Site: brandenburg
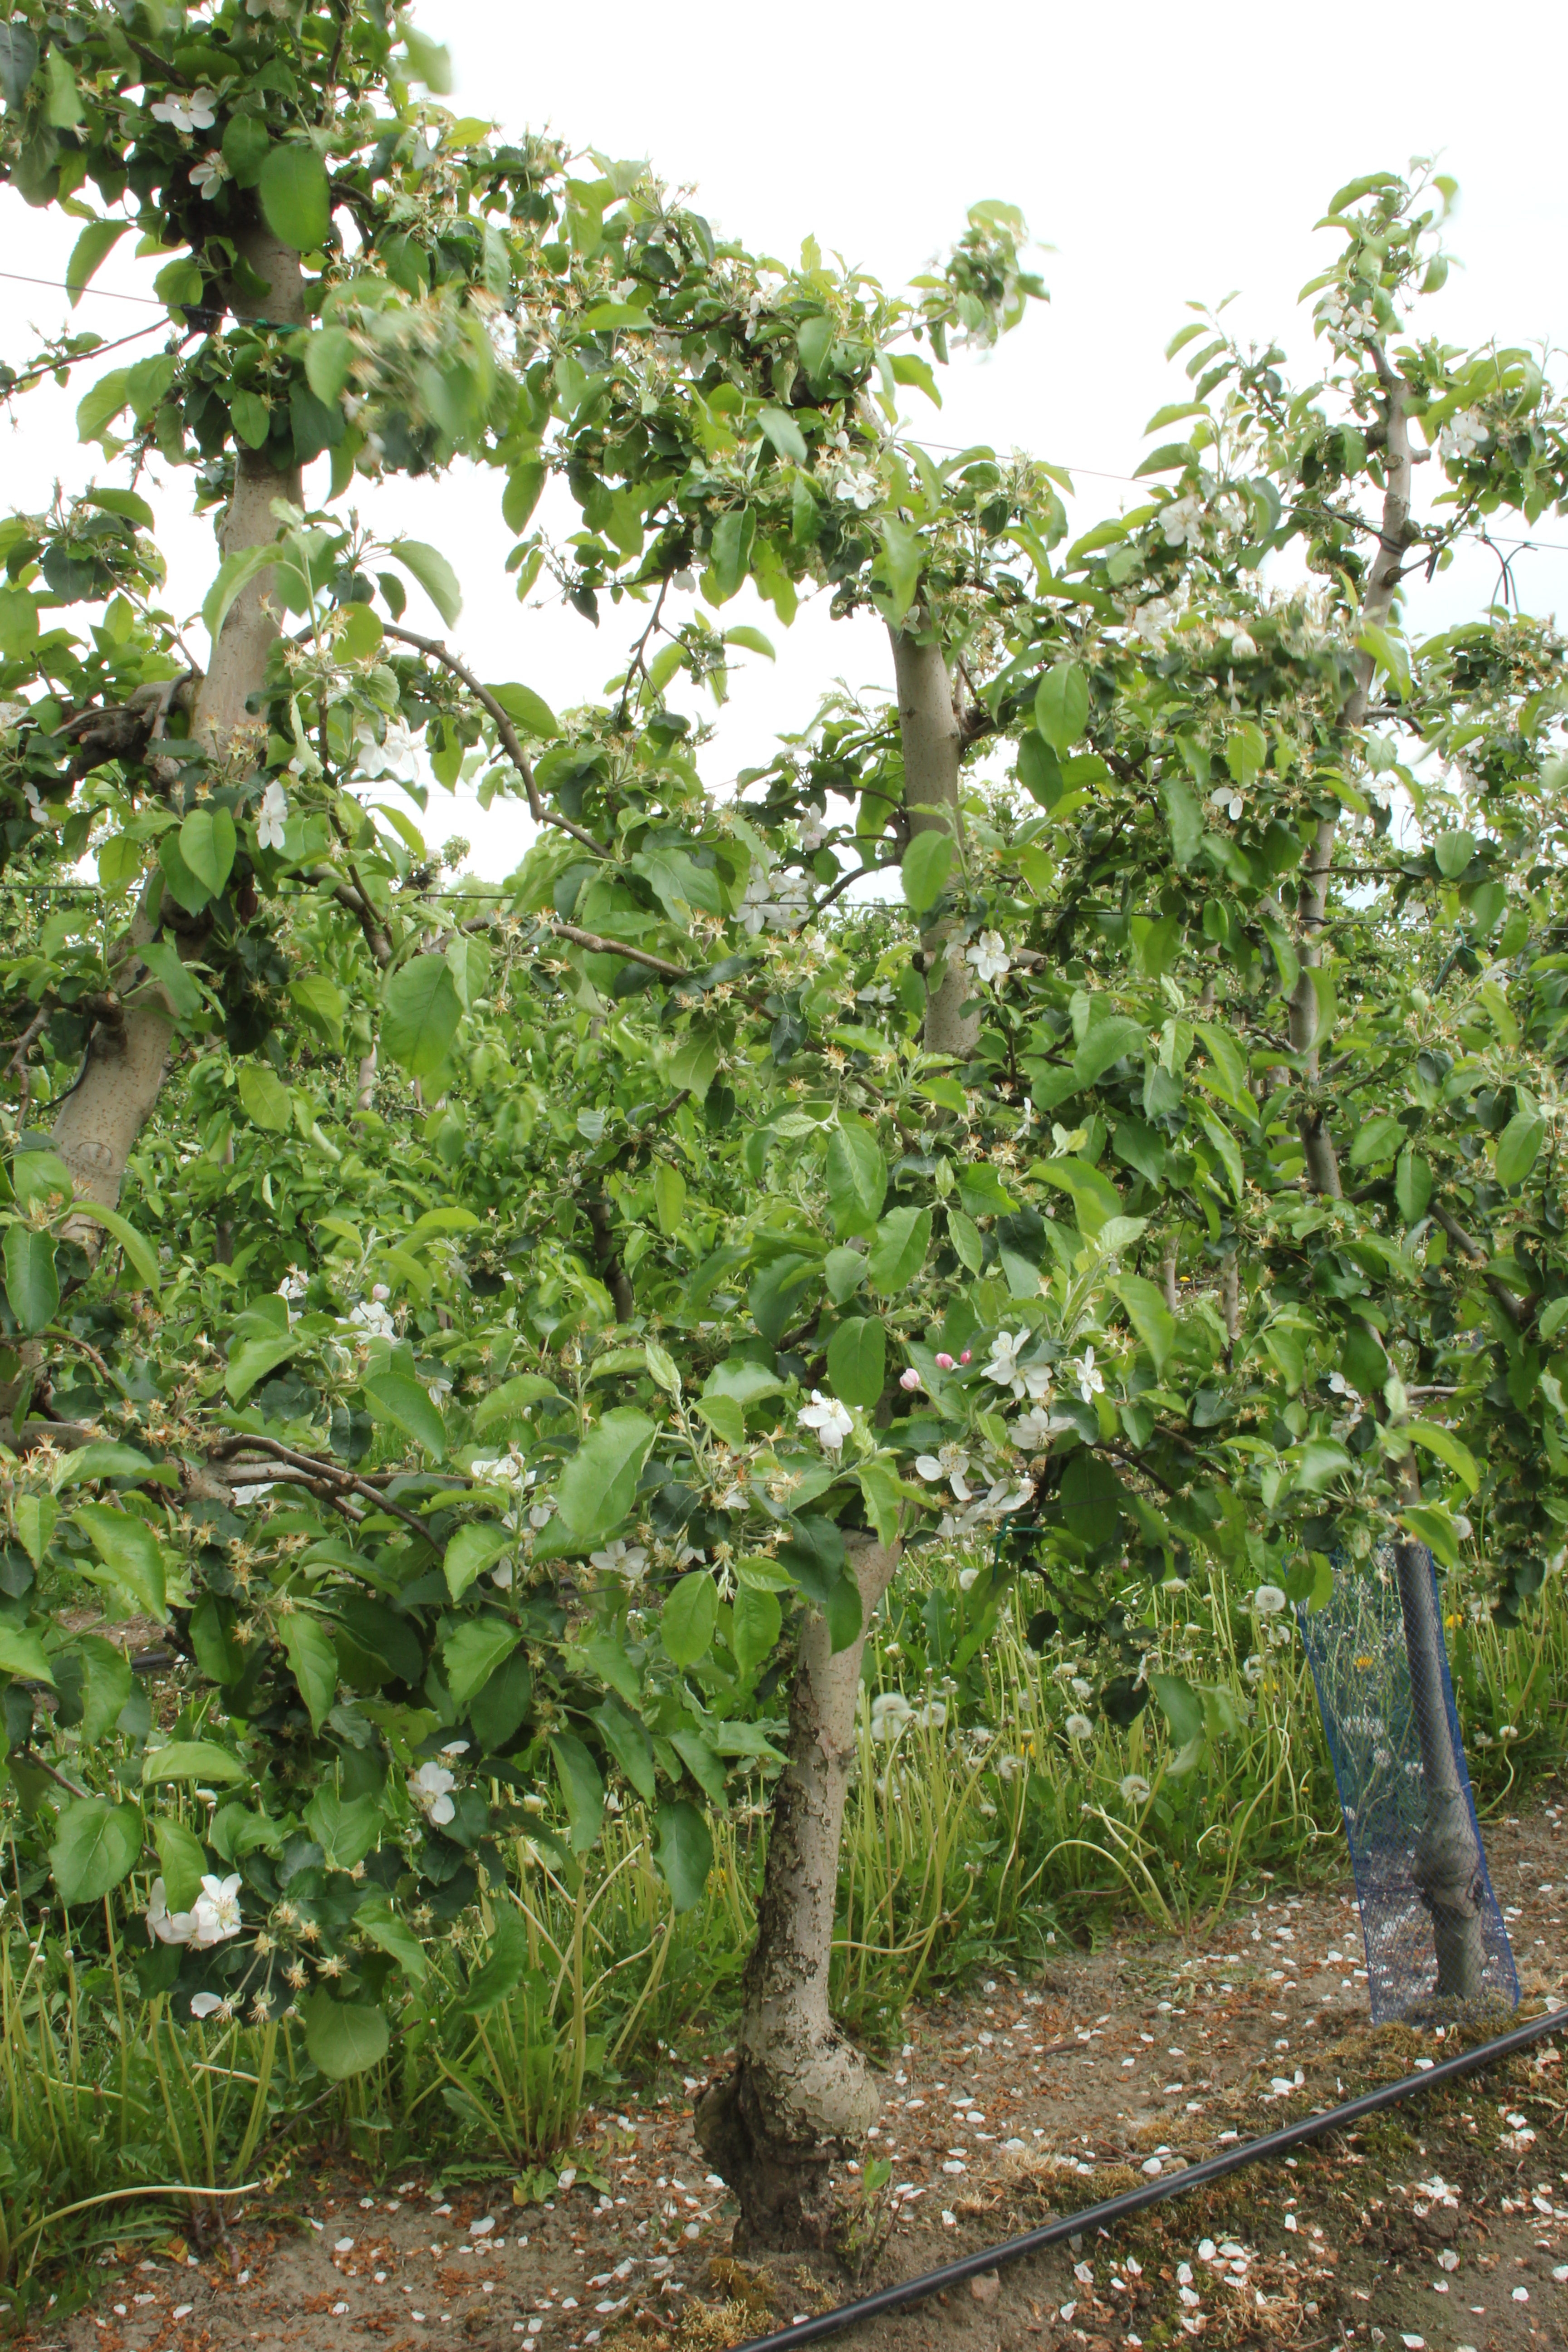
Growth stage (BBCH 67): Flowering